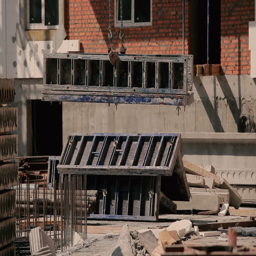
person lowers a large construction to the ground